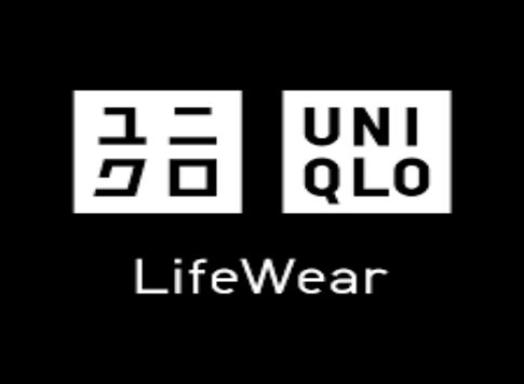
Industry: Clothes